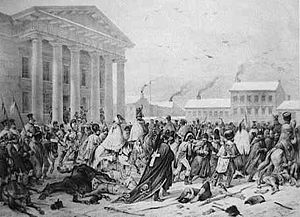
Rådhuspladsen (Vilnius) / Galleri
Rådhuspladsen er en af de ældste pladser i Senamiestis. Rådhuspladsen ligger for enden af Pilies gatvė og afgrænses af bl.a. af Didžioji gatvė. Gaderne Stiklių gatvė, Vokiečių gatvė, Rūdninkų gatvė, Arklių gatvė og Savičiaus gatvė har sit udspring ved Rådhuspladsen.